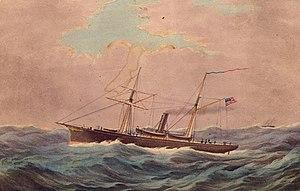
Le premier USS Monticello est un navire à vapeur à hélices en bois dans la marine de l'Union pendant la guerre de Sécession. Il est nommé en référence à la maison de Thomas Jefferson. Il a été brièvement nommé Star en mai 1861.
Livrée au début de la Guerre de Sécession, la bataille des Hatteras Inlet Batteries encore appelée bataille des Forts Hatteras et Clark, est un engagement apparemment peu important, mais qui eut de grosses conséquences sur le plan stratégique.
Livrée au début de la Guerre de Sécession, la bataille des Hatteras Inlet Batteries encore appelée bataille des Forts Hatteras et Clark, est un engagement apparemment peu important, mais qui eut de grosses conséquences sur le plan stratégique.